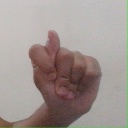
अक्षर: ट